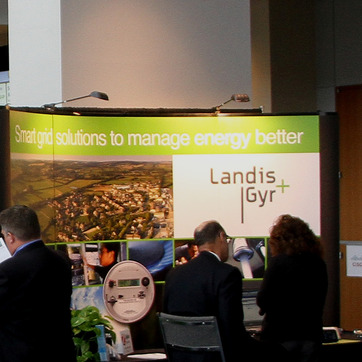
Material: paper